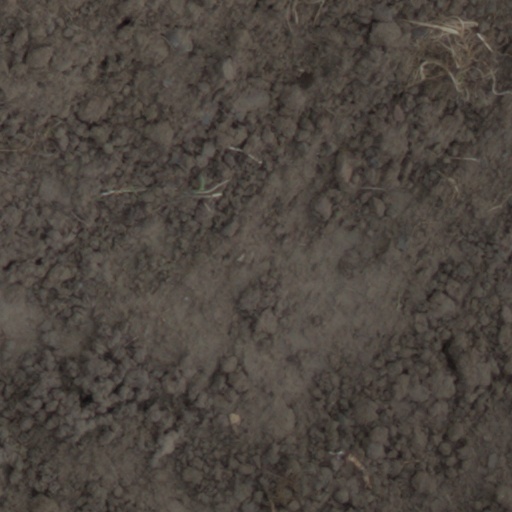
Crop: wheat